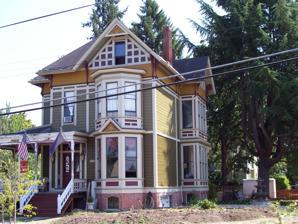
Building: George Earle Chamberlain House (Albany, Oregon)
Country: United States of America
Year built: 1880
Historic house in Oregon, United States United States historic place George Earle Chamberlain House U.S. National Register of Historic Places U.S. Historic district Contributing property The house in 2009 Show map of the United States Show map of Oregon Location 208 SE 7th Avenue Albany, Oregon Coordinates 44°37′58″N 123°06′08″W / 44.632656°N 123.102271°W / 44.632656; -123.102271 Built c. 1880 Built by Turrell Architectural style Queen Anne Part of Hackleman Historic District ( ID82003735 ) NRHP reference No. 80003339 Added to NRHP February 22, 1980 The George Earle Chamberlain House is a historic house in Albany , Oregon , United States . Governor George Earle Chamberlain 's house was entered on the National Register of Historic Places in 1980. See also National Register of Historic Places listings in Linn County, Oregon George Earle Chamberlain House (Portland, Oregon) References